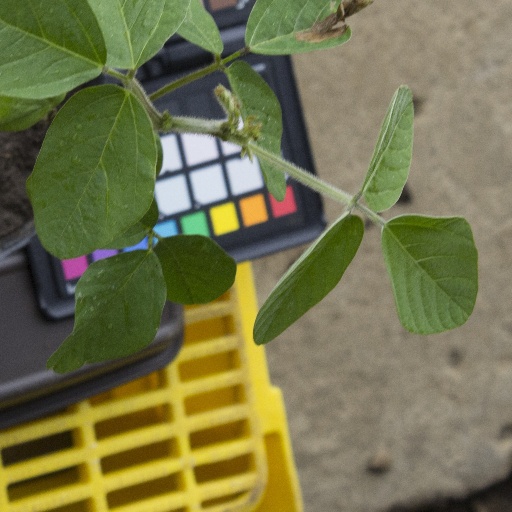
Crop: soybean